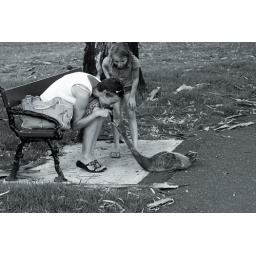
29/365. baby black swan on the banks of the Torrens in Adelaide CBD